Phil Marchildon

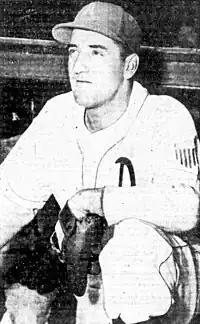
Marchildon, circa 1945

Philip Joseph "Babe" Marchildon (October 25, 1913 – January 10, 1997) was a Canadian professional baseball player. A right-handed pitcher, he played in Major League Baseball (MLB) for the Philadelphia Athletics and Boston Red Sox between 1940 and 1950. Listed at and , he was inducted to the Canadian Baseball Hall of Fame in 1983.